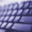
Label: keyboard